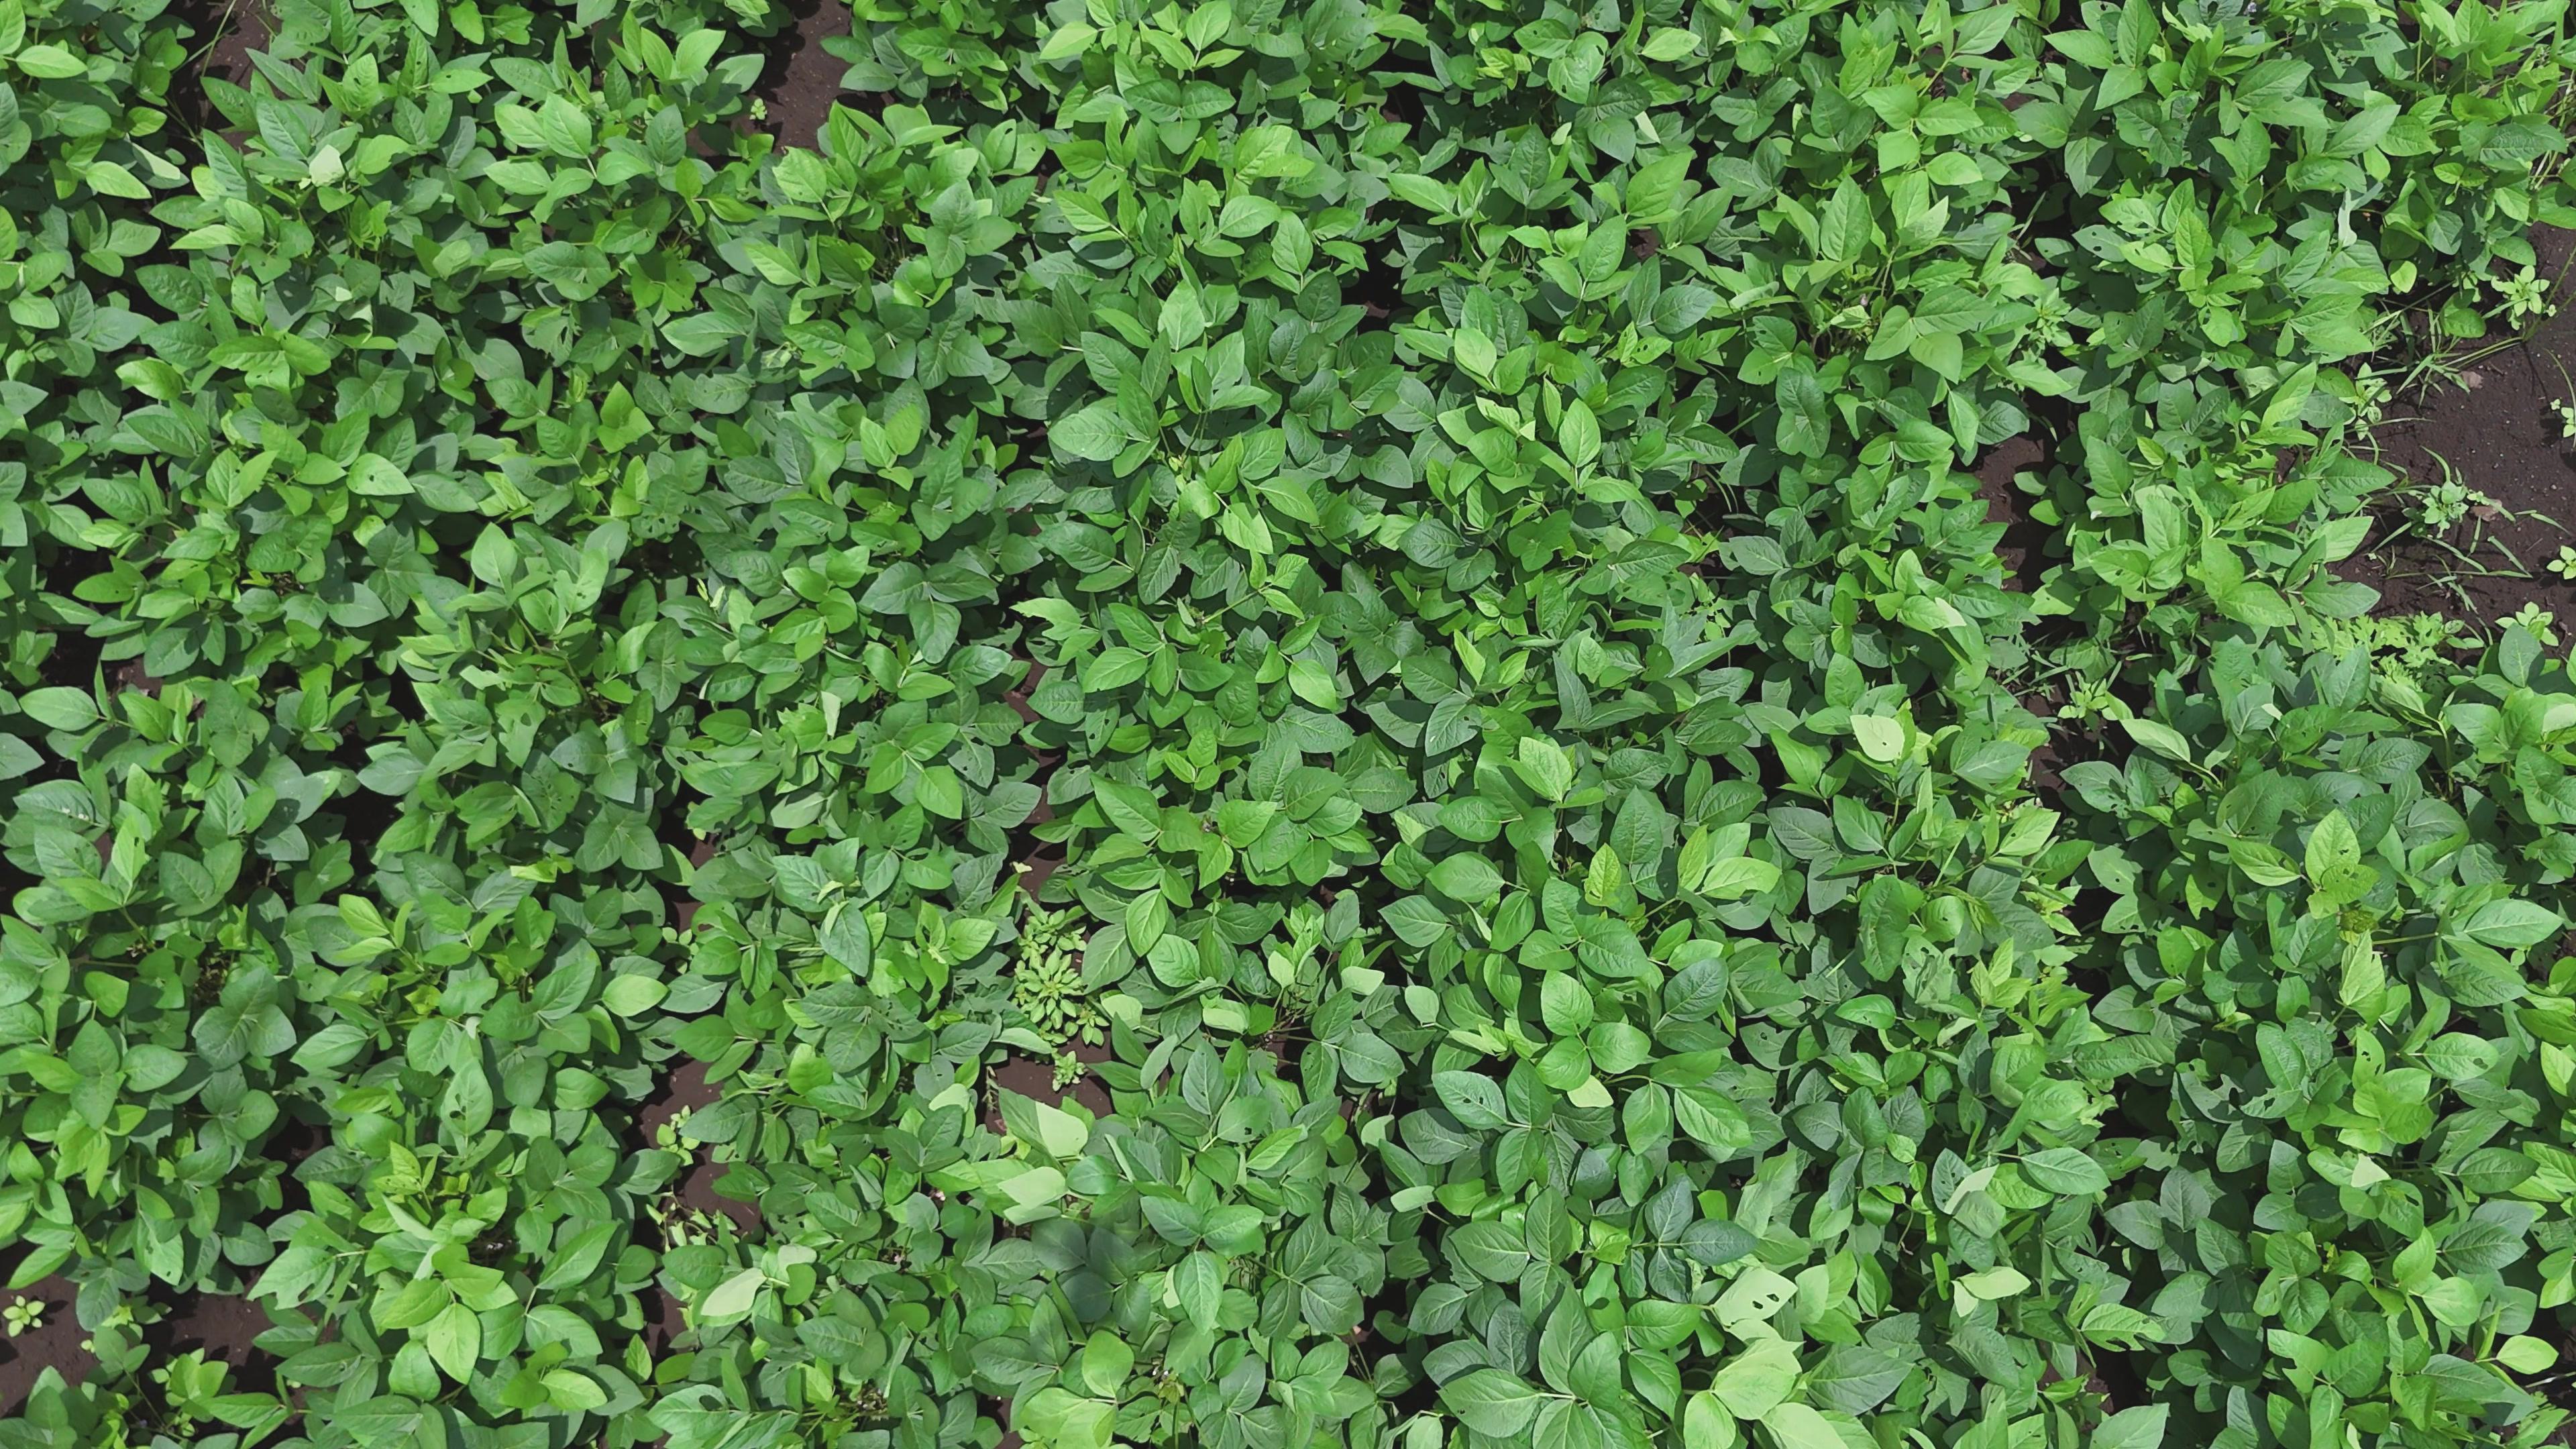
Label: Healthy